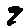
Label: 9